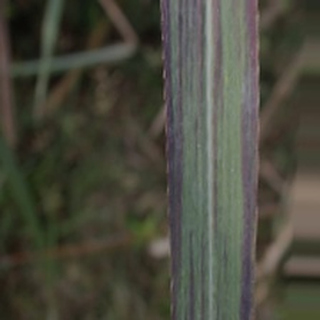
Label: sugarcane_bacterial_blight